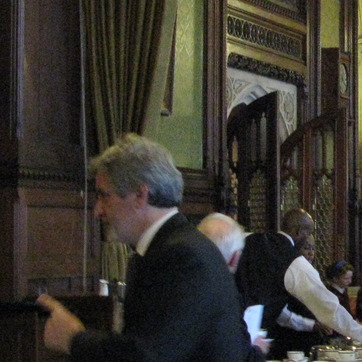
Material: hair